Sherbrooke

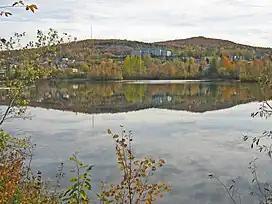
Mounts Bellevue (left) and John-S.-Bourque (right), as seen across the Magog River

In the summer season, several festivals, concerts, and events are held in the city, such as the "Fête du Lac des Nations", "Sherblues & Folk", and the "Festival des traditions du monde". Come winter, the city hosts the "Carnaval de Sherbrooke".